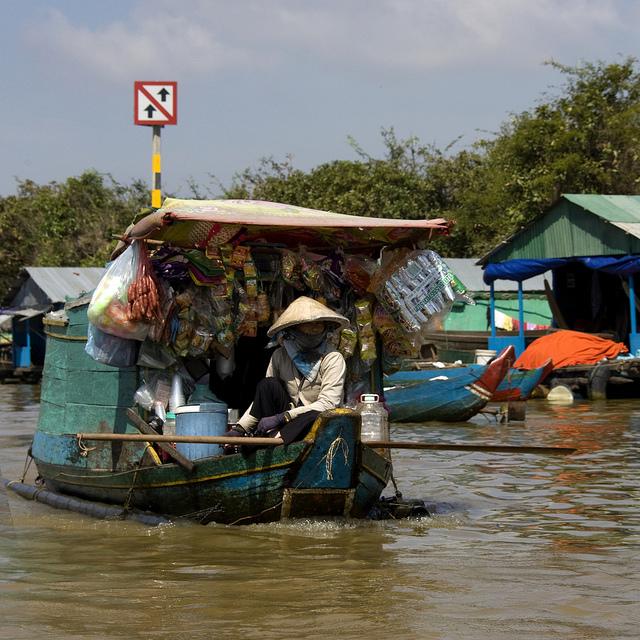
An asian boat is going down the water with goods for sale.